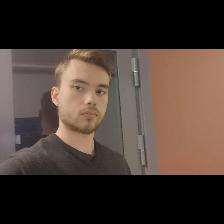
Label: Human